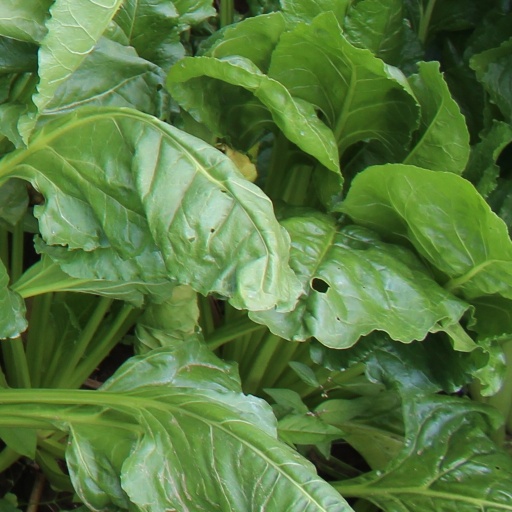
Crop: sugar beet